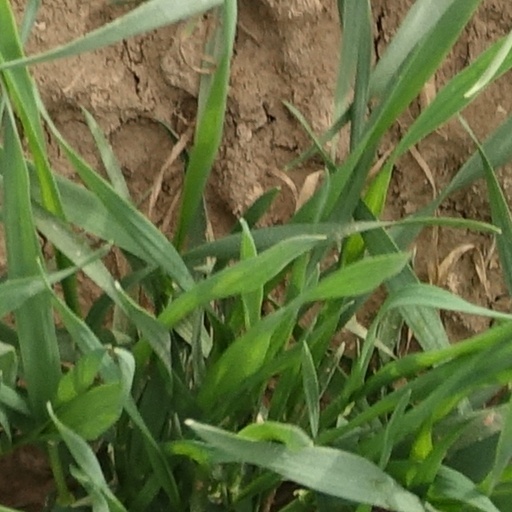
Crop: wheat